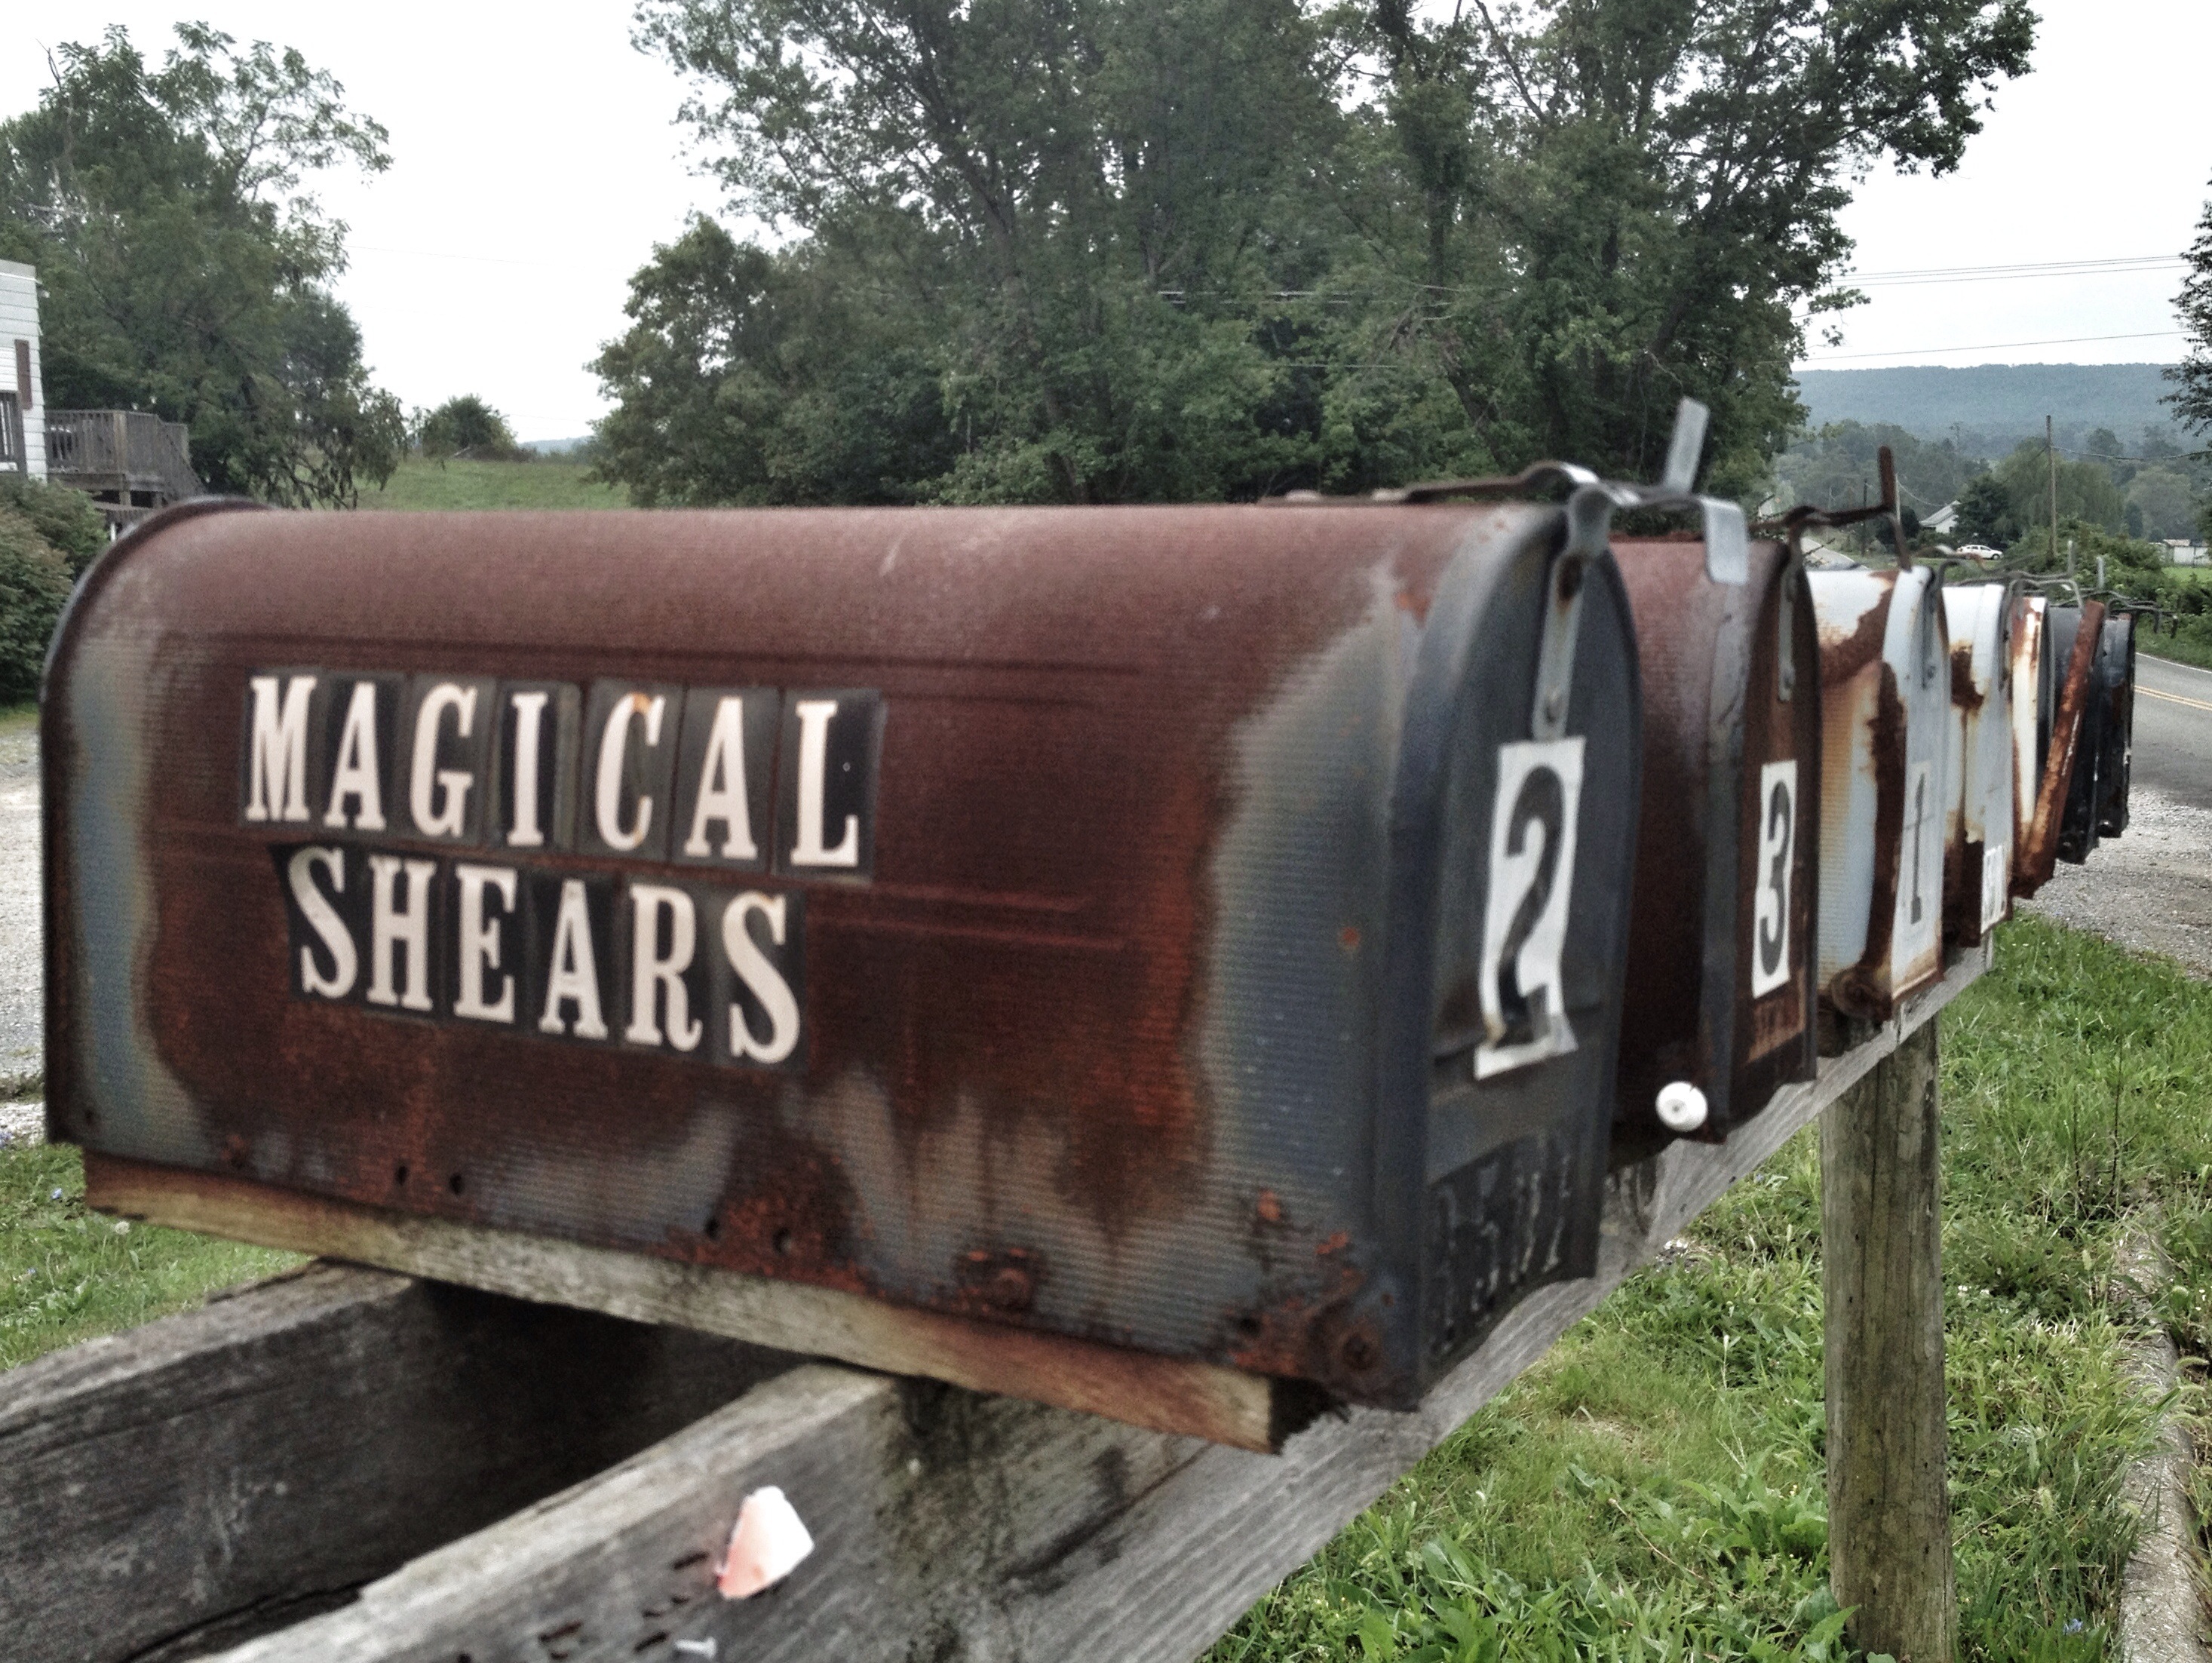
transport, rust, vehicle, mailbox, rusty, magical, shears, automotive exterior, rolling stock, railroad car